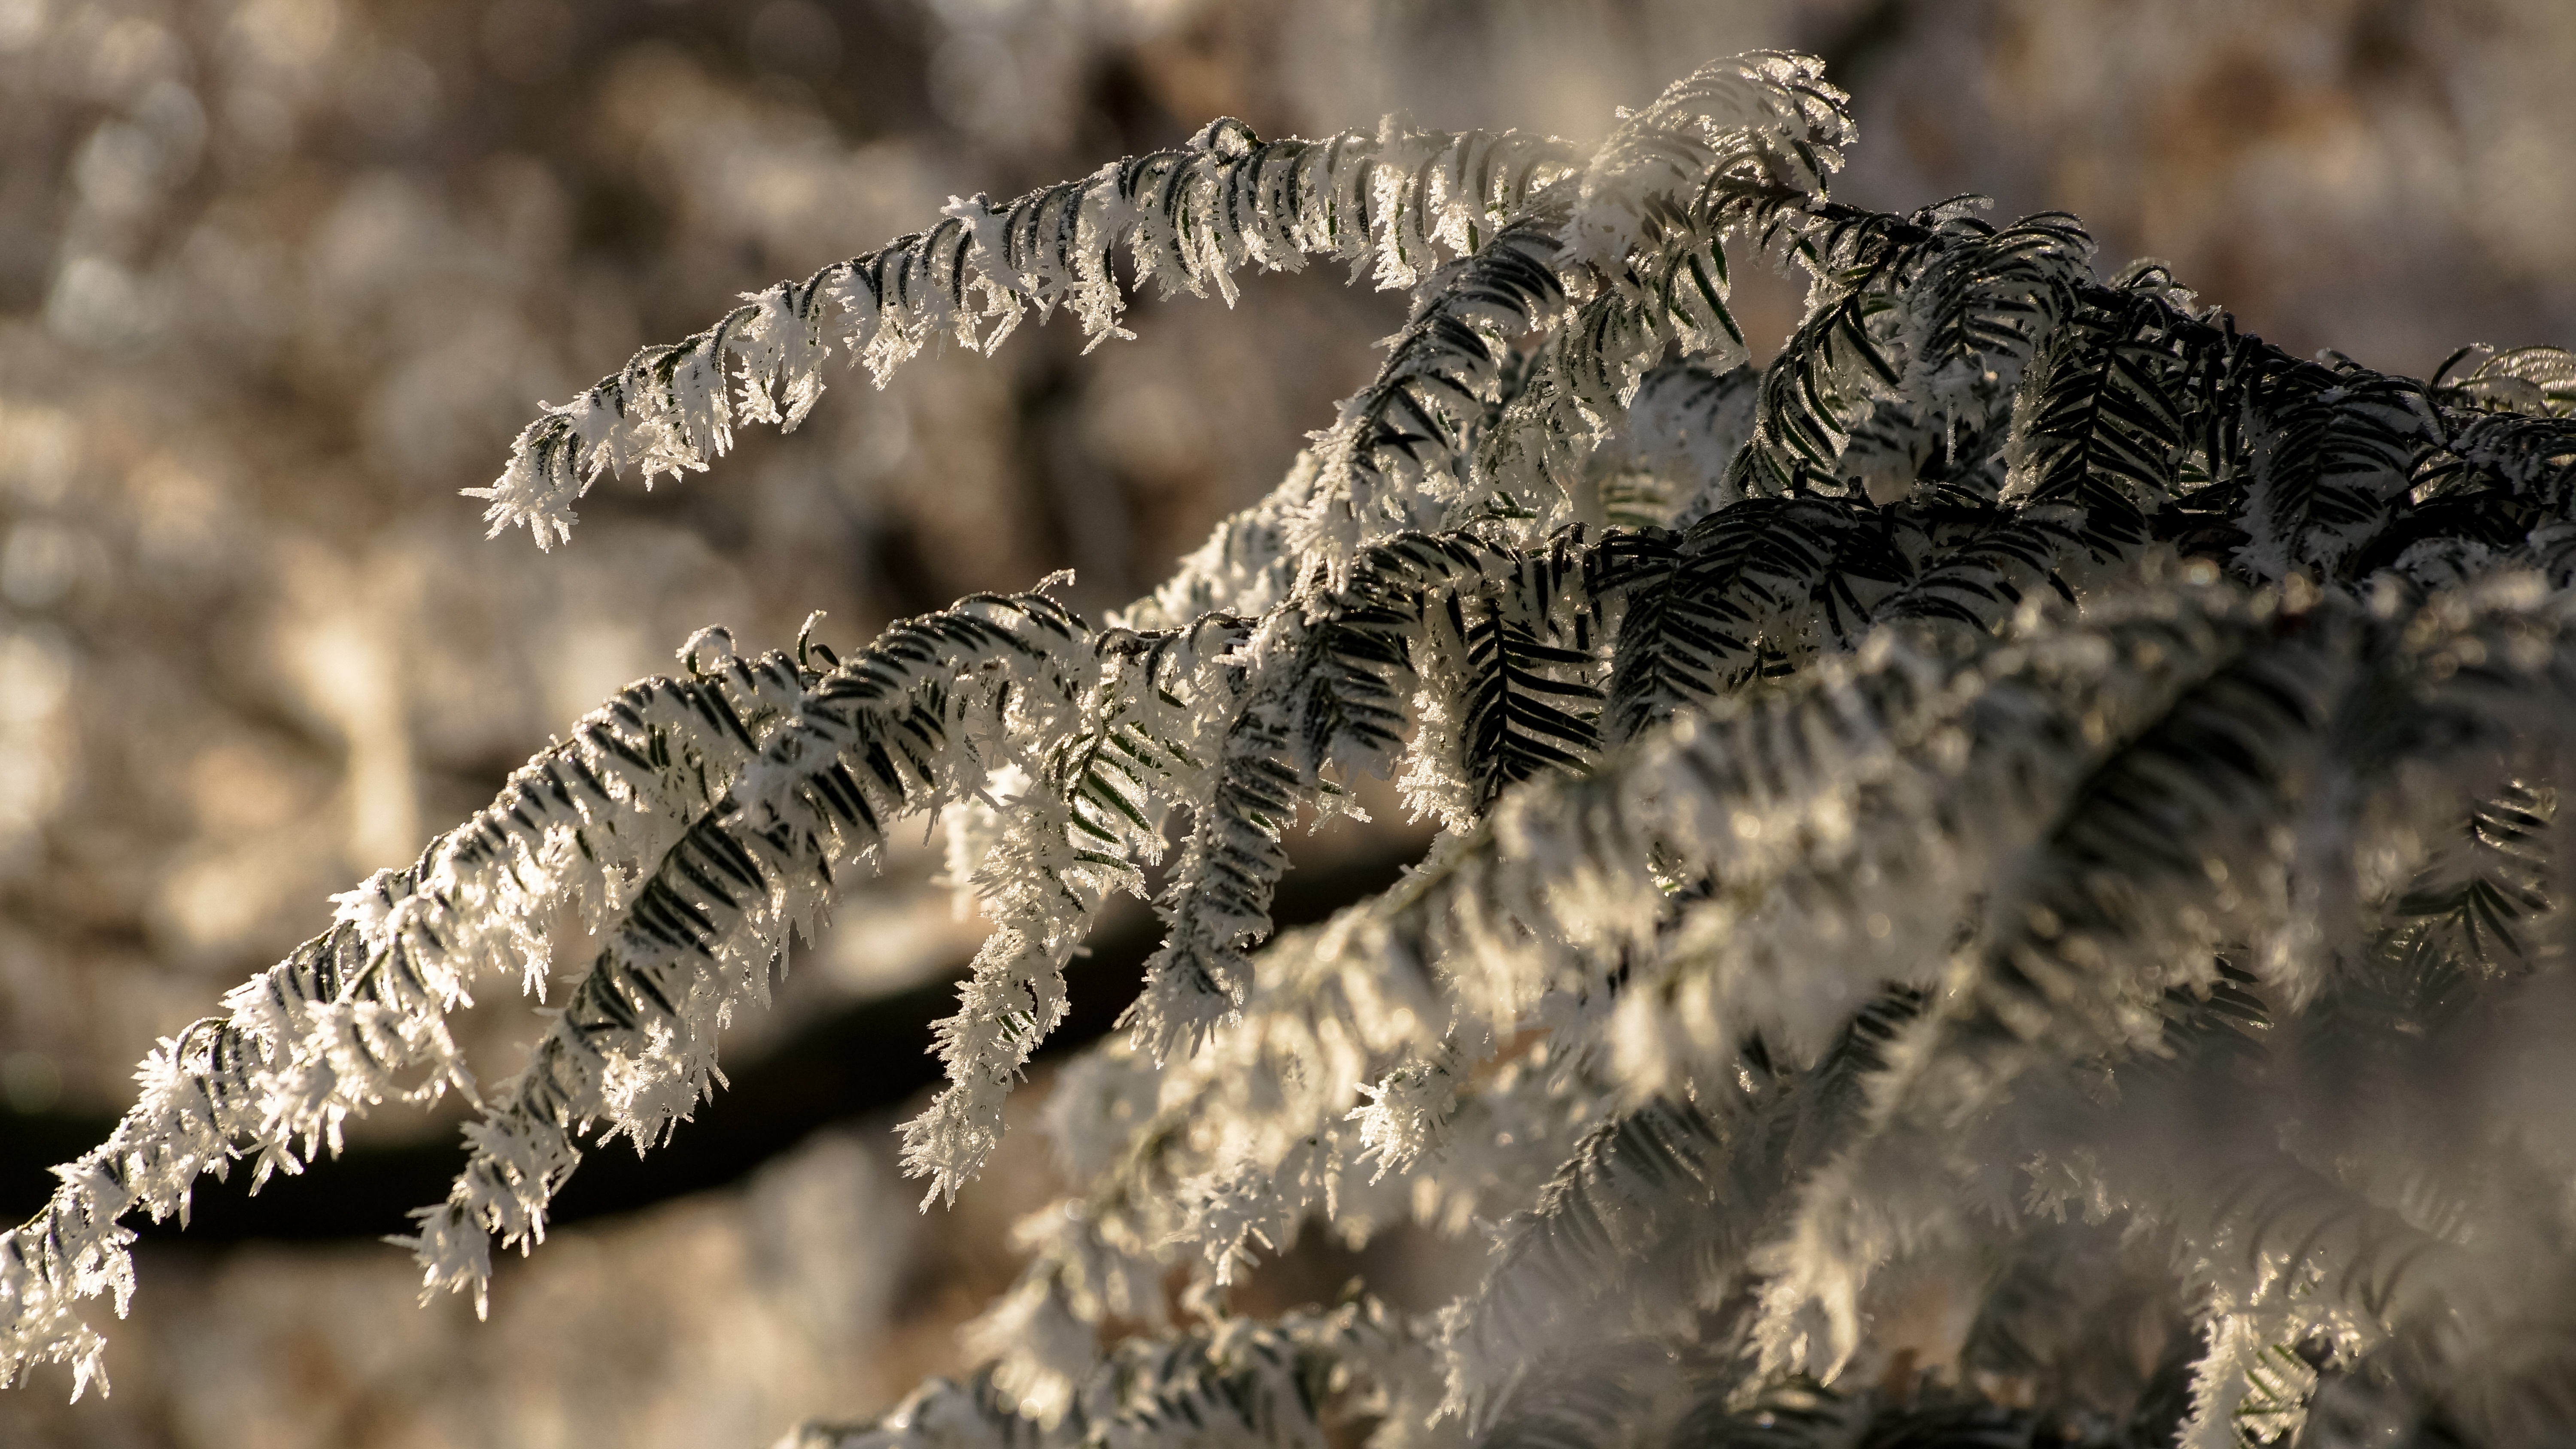
tree, nature, forest, branch, snow, cold, winter, needle, plant, white, photography, leaf, frost, wildlife, ice, green, evergreen, park, christmas, fir, twig, fir tree, conifer, close up, branches, crystal, resting, macro photography, dormant